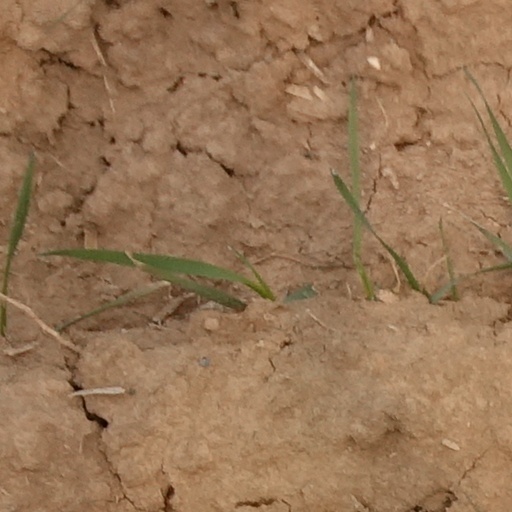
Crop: wheat